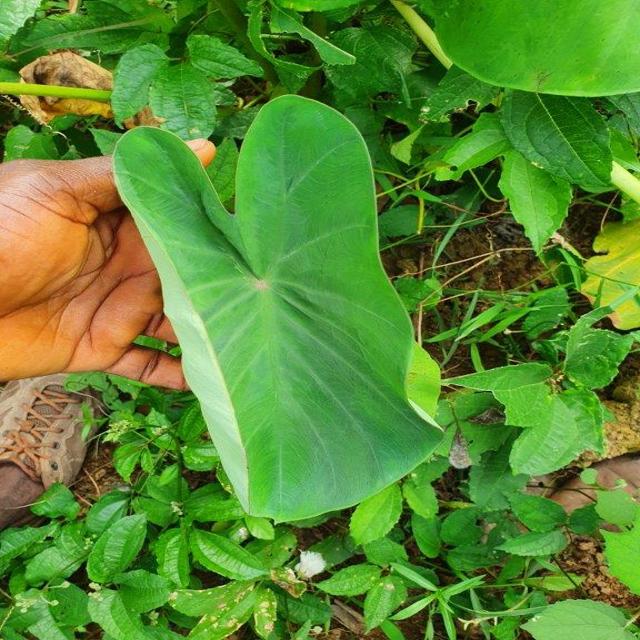
Label: Healthy